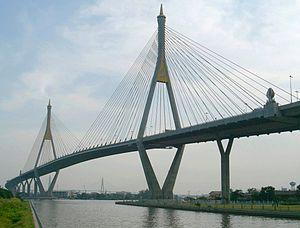
Cette liste de ponts de Thaïlande présente les ponts remarquables de Thaïlande, tant par leurs caractéristiques dimensionnelles, que par leur intérêt architectural ou historique.